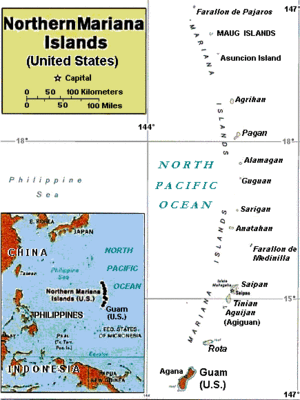
Marianerne / Historie
Kort
Marianerne er en bueformet arkipelag opstået af materiale fra femten vulkanske bjerge i den nordvestlige del af Stillehavet. Den er beliggende syd for Japan og nord for Ny Guinea og former det Filippinske Havs østlige grænse. Øerne er navngivet efter den spanske dronning Mariane af Østrig i det 17. århundrede, da Spanien startede koloniseringen af øerne. De udgør den nordlige del af stillehavsregionen Mikronesien, og består af to amerikanske områder: Rigsfællesskabet Nordmarianerne og territoriet Guam.